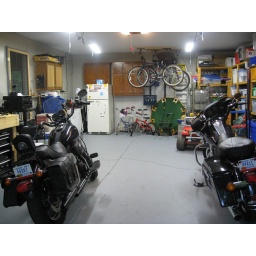
floor painted, walls painted, cabinets up, bikes hung, bench assembled. Motorcycles in place.